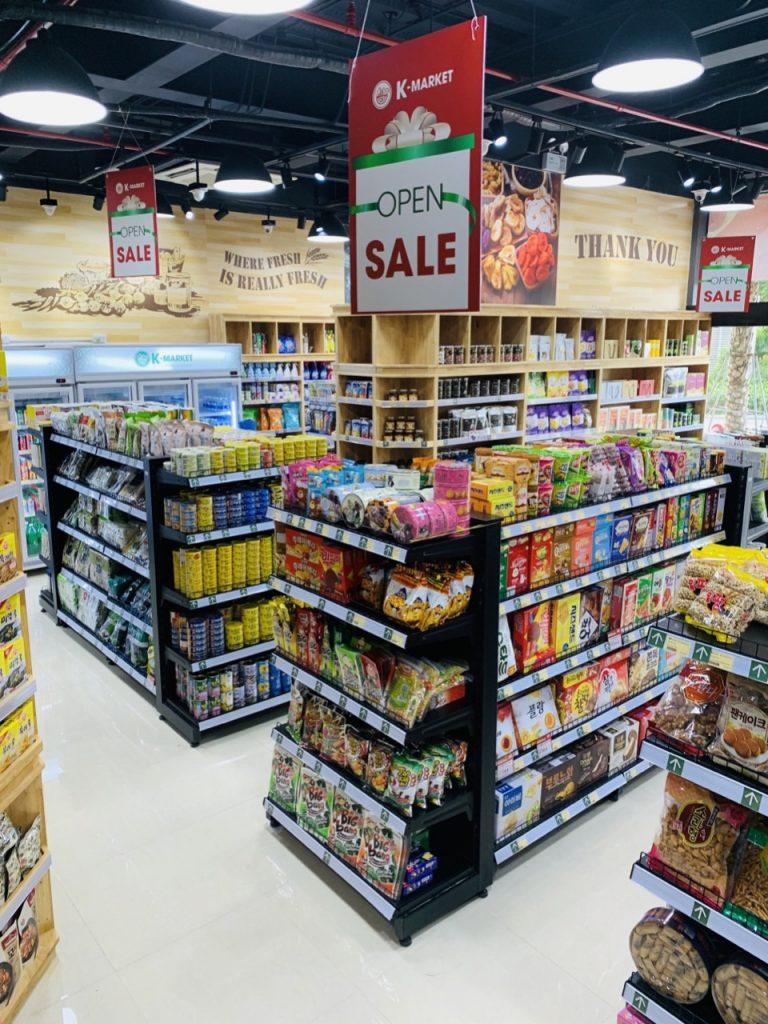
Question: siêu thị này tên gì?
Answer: siêu thị tên k-market